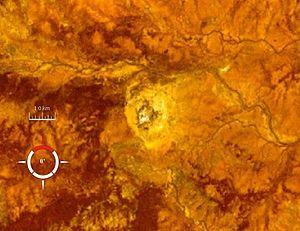
Le cratère de Mount Toodina est un cratère d'impact situé à 45 km au sud de la localité d'Oodnadatta en Australie.